Icche

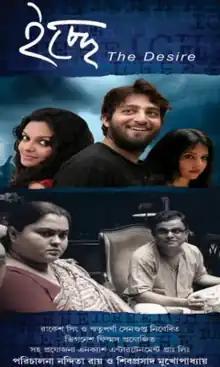
Film poster

Icche is a 2011 Bengali language Indian drama film directed by Shiboprosad Mukherjee and Nandita Roy. This is the debut film of the director duo. The film is based on Suchitra Bhattacharya's novel and revolves around the relationship between an obsessive mother and her son. The film was presented by Rituparna Sengupta and emerged as a box office success.